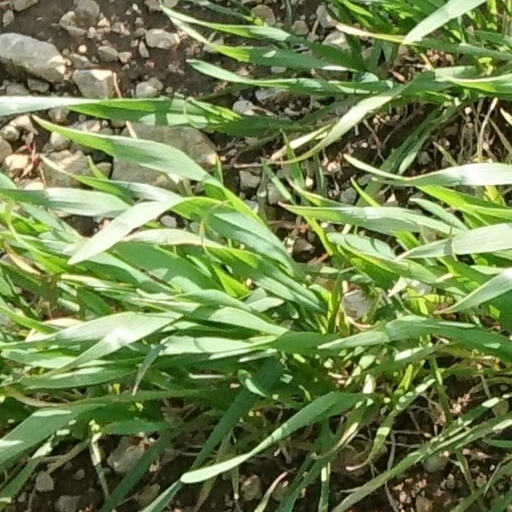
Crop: wheat